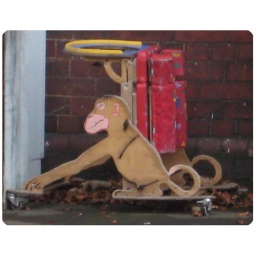
We spotted this strange looking monkey abandoned in a school playground